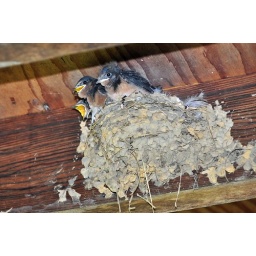
Three little dickey birds sitting in a nest...